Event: Nepal Earthquake
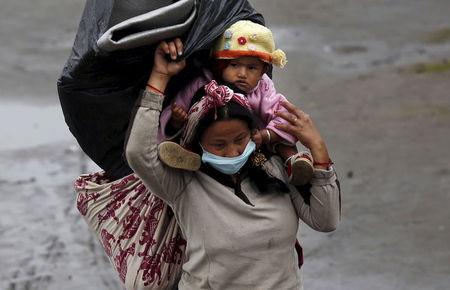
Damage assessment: no_damage